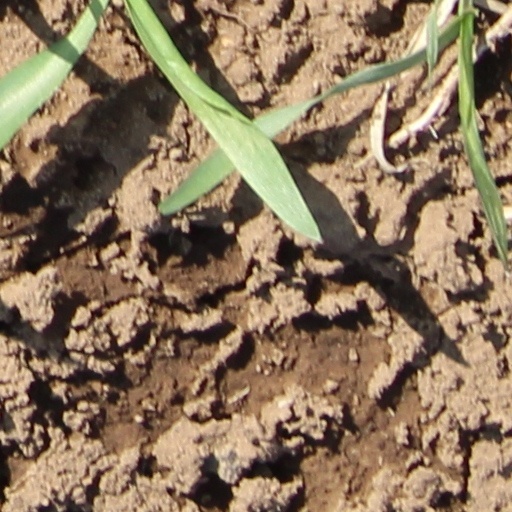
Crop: wheat